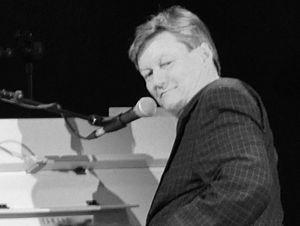
Wigwam est un groupe finlandais de rock progressif créé à la fin des années 1960 à la suite de la séparation d'une formation musicale importante, Blues Section, où jouèrent auparavant les principaux membres de Wigwam.